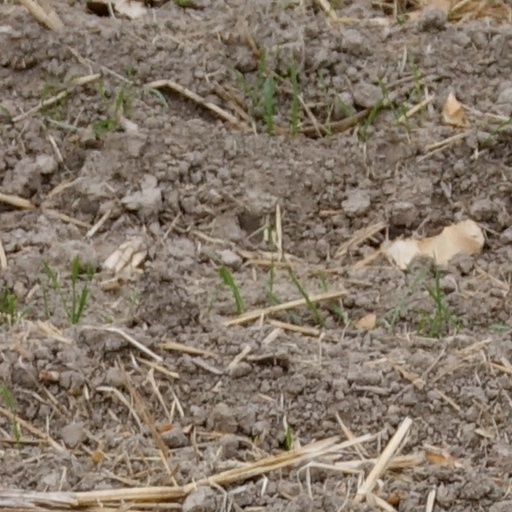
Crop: wheat